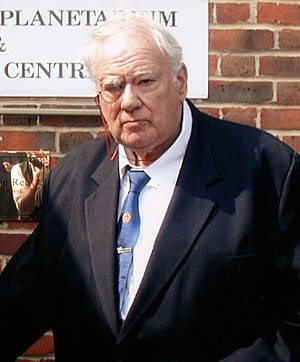
Patrick Moore
Sir Alfred Patrick Caldwell-Moore, kendt som Patrick Moore var en engelsk amatørastronom, der havde opnået en prominent status i Storbritannien inden for astronomi som forsker, forfatter samt radio- og tv-kommentator om denne videnskab. Han skrev over 70 bøger og var vært i BBC-programmet The Sky at Night, der har været vist uafbrudt med Moore som vært siden 1957.